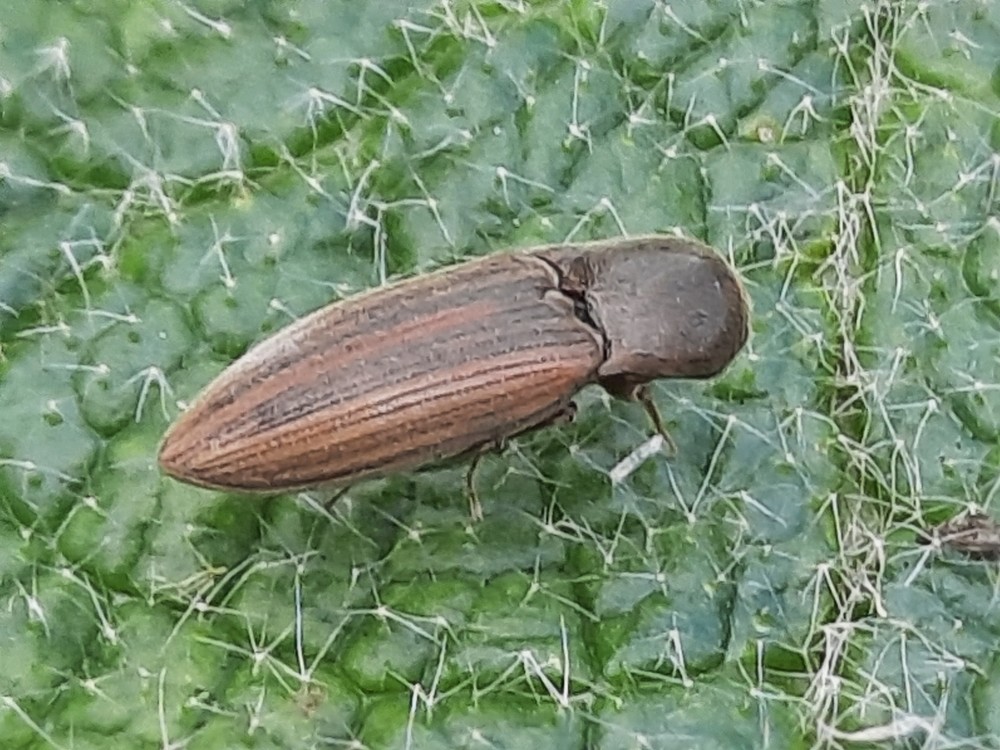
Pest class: clickbeetles_wireworms